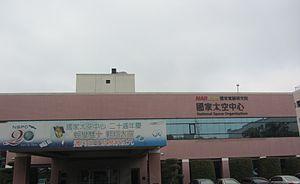
La National Space Organization est l'agence spatiale civile de Taïwan. Elle a été créée le 3 octobre 1991. Elle consacre ses ressources essentiellement au programme de satellites d'observation de la Terre FORMOSAT. Les principales installations de l'agence spatiale se situent dans la ville de Hsinchu.